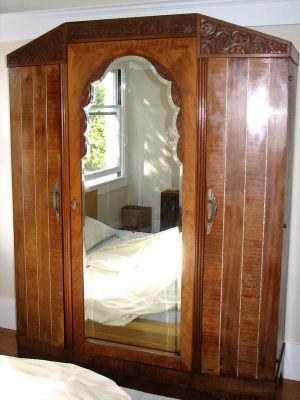
Une armoire est un meuble fermé, généralement en bois, toujours adossé à un mur, que l'on trouve dans une habitation. Il est destiné à ranger des objets, spécialement les vêtements et le linge de maison. L'armoire est une évolution du coffre mobile de la fin du Moyen Âge, en se différenciant du bahut à deux vantaux qui s'est métamorphosé en armoire ou en buffet, selon qu'il était horizontal ou vertical.